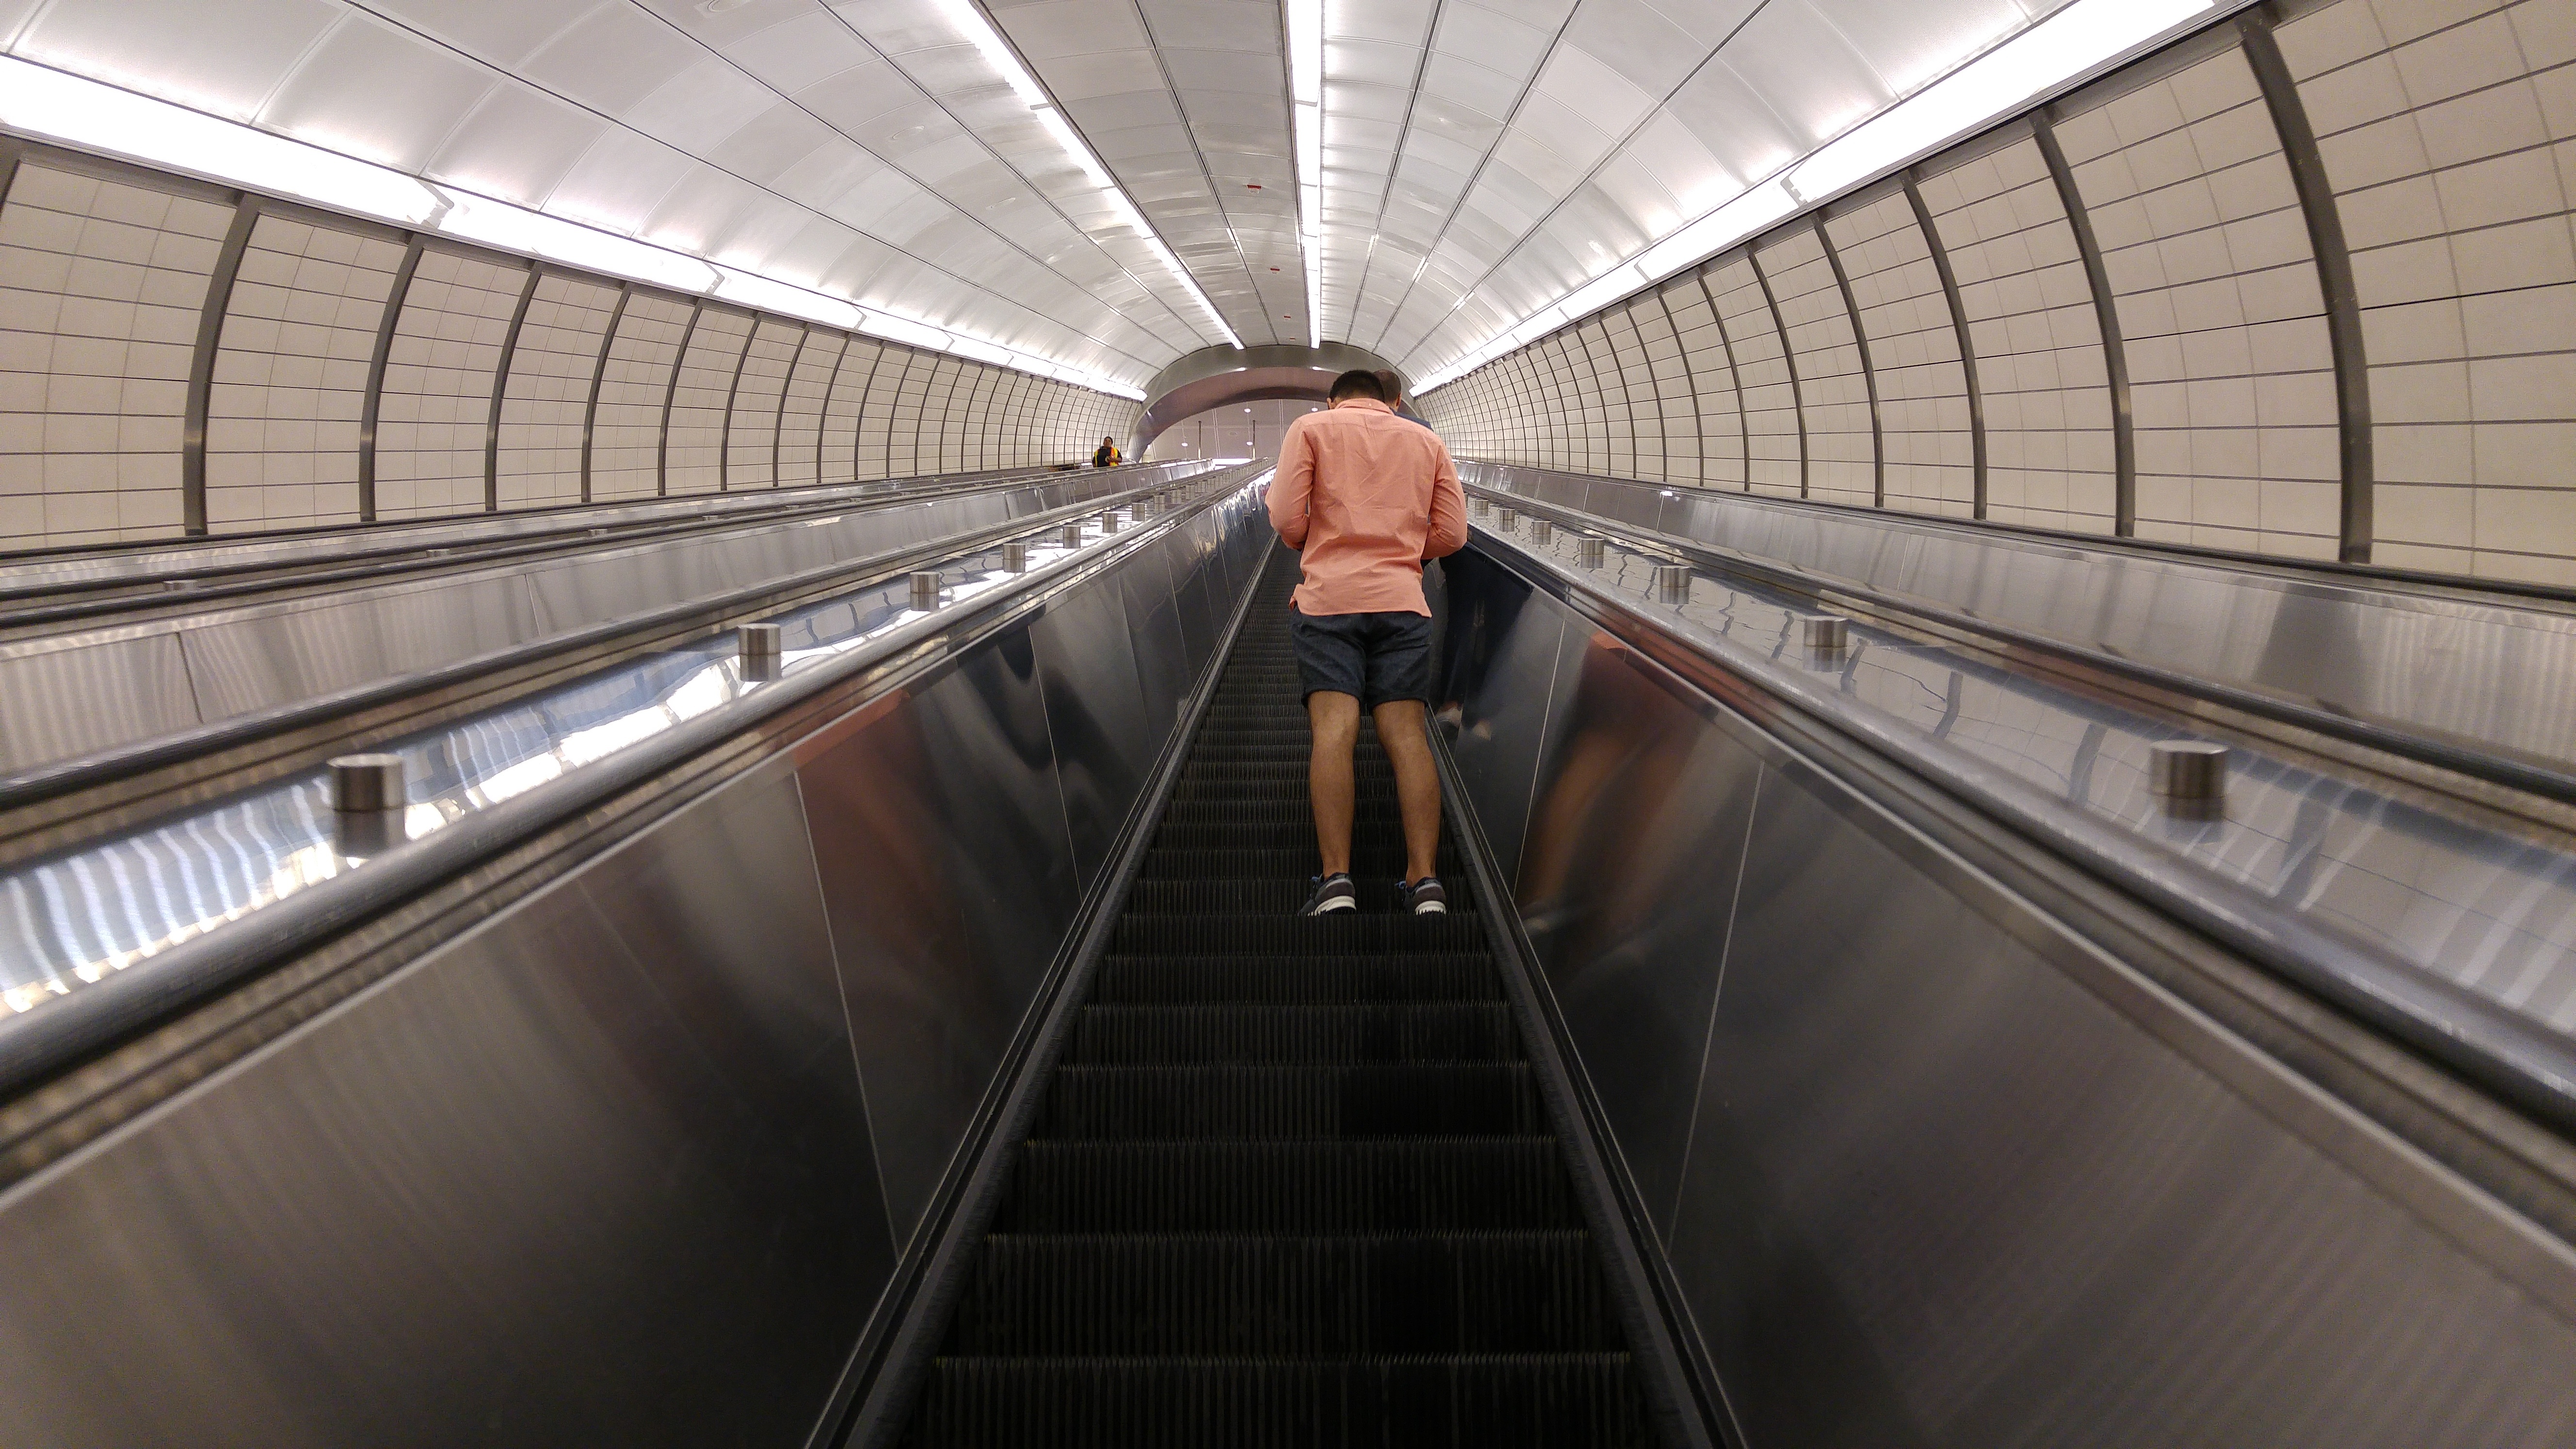
architecture, tube, urban, staircase, tunnel, escalator, subway, underground, transportation, transport, nyc, station, modern, public transport, metro station, moving, lines, infrastructure, symmetry, rapid transit